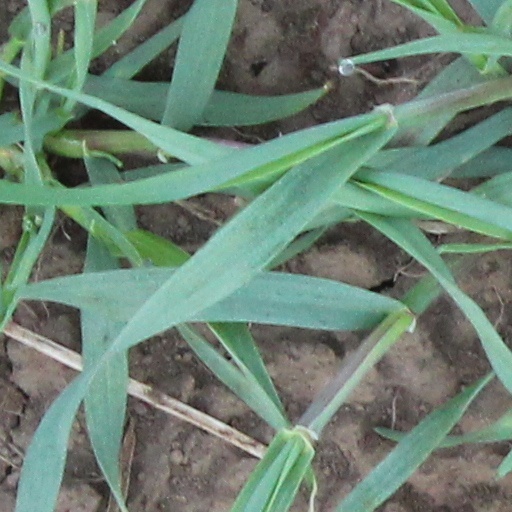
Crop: wheat